Newberry College Historic District

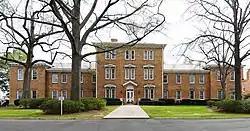
Smeltzer Hall, Newberry College Historic District, March 2012

Newberry College Historic District is a national historic district located on the campus of Newberry College at Newberry, Newberry County, South Carolina. The district encompasses four contributing buildings and are Smeltzer Hall (1877), Keller Hall (1895), Holland Hall (1904, designed by Frank Pierce Milburn), and Derrick Hall (1925). Smeltzer Hall and Keller Hall reflect the Italianate, and Holland and Derrick Halls reflect the Neo-Classical and Colonial Revival styles.